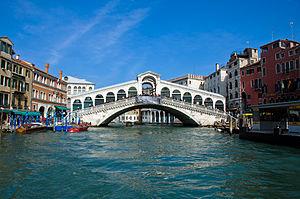
Cette liste de ponts d'Italie a pour vocation de présenter une liste de ponts remarquables d'Italie, tant par leurs caractéristiques dimensionnelles, que par leur intérêt architectural ou historique.